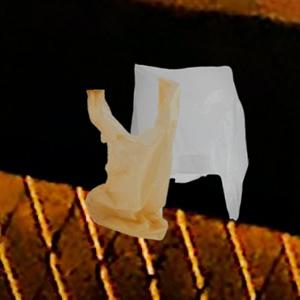
Label: plasticbags